Niqmi-Epuh

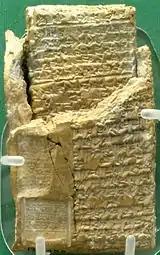
Legal case from Niqmi-Epuh to the king of Alalakh concerning the legacy of two houses

Little of Aleppo has been excavated by archaeologists. Knowledge about Niqmi-Epuh comes from tablets discovered at Alalaḫ. His existence is confirmed by a number of tablets with his seal on their envelope